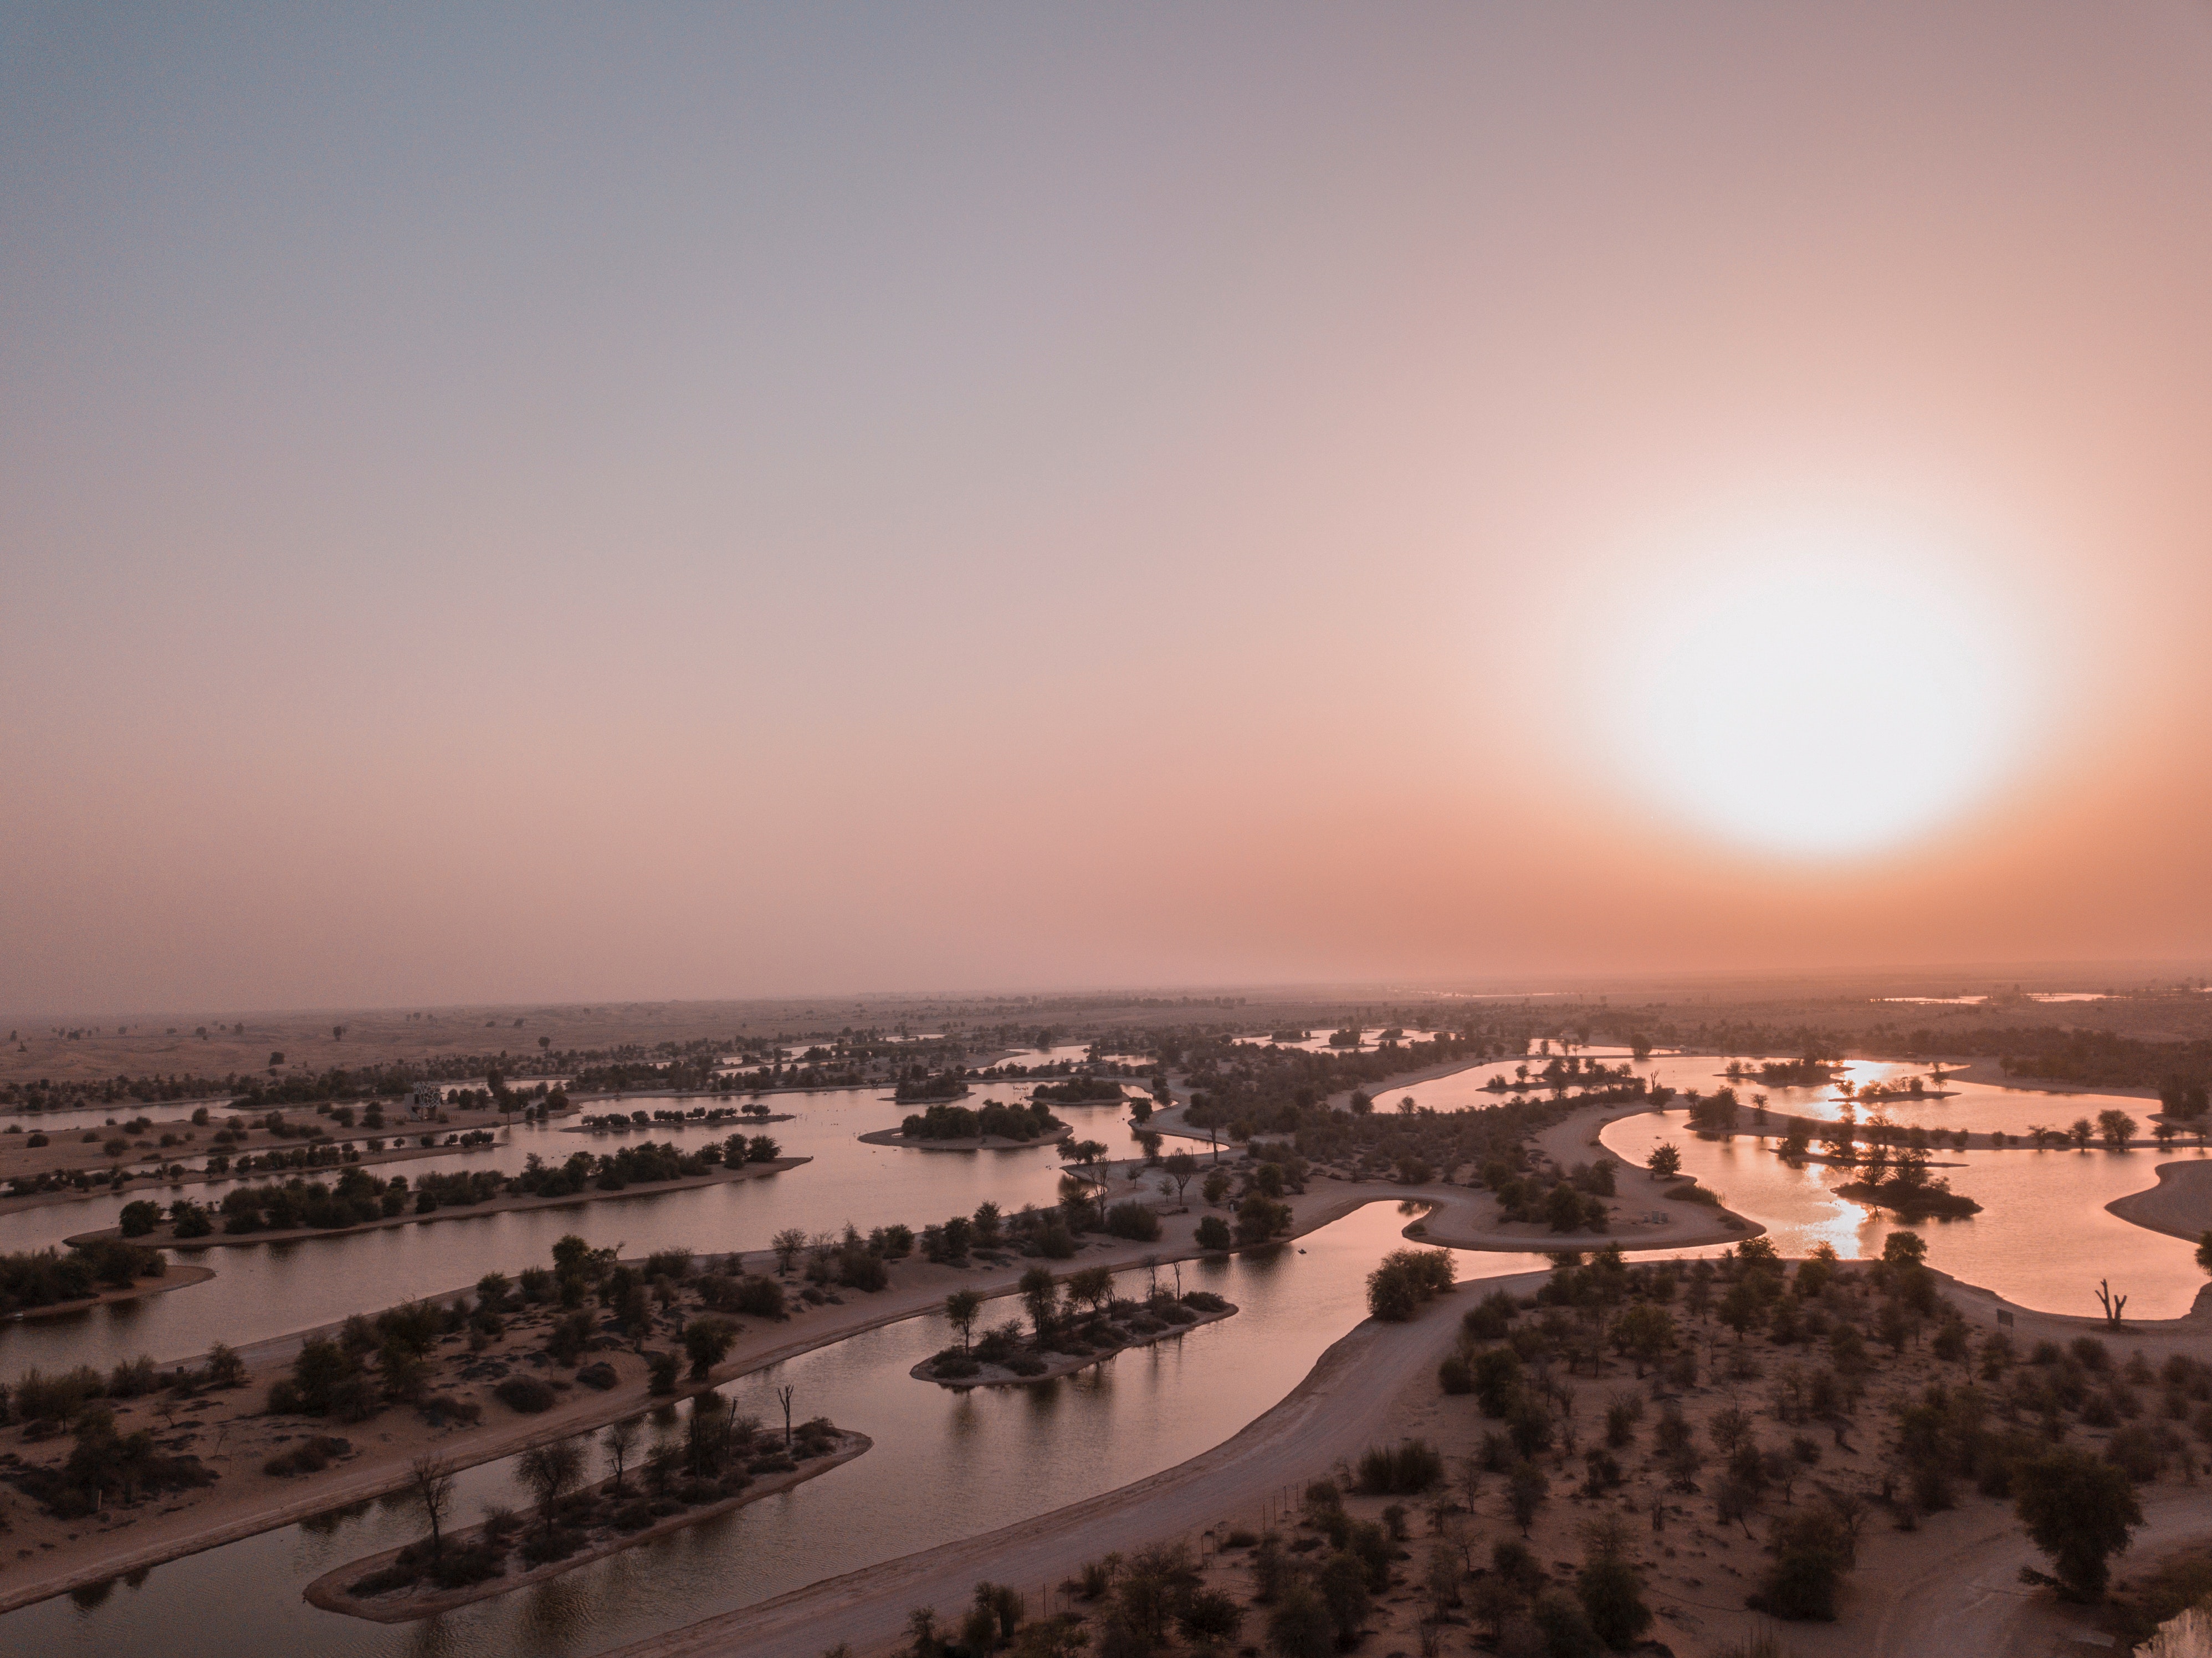
sky, atmospheric phenomenon, horizon, morning, evening, cloud, aerial photography, dusk, urban area, landscape, city, sunset, river, sunrise, photography, bird's eye view, urban design, architecture, reflection, cityscape, residential area, sea, suburb, metropolis, tourism, dawn